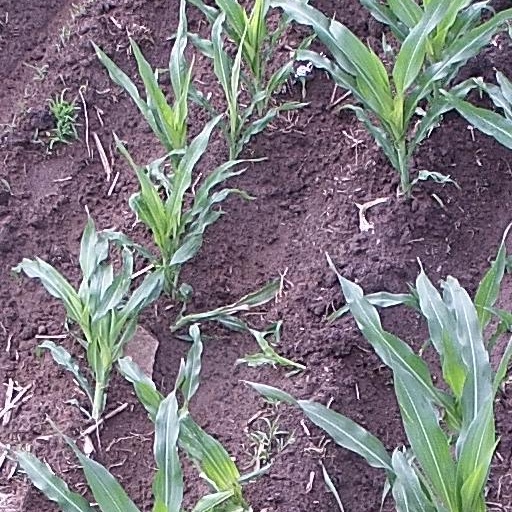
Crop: maize; corn